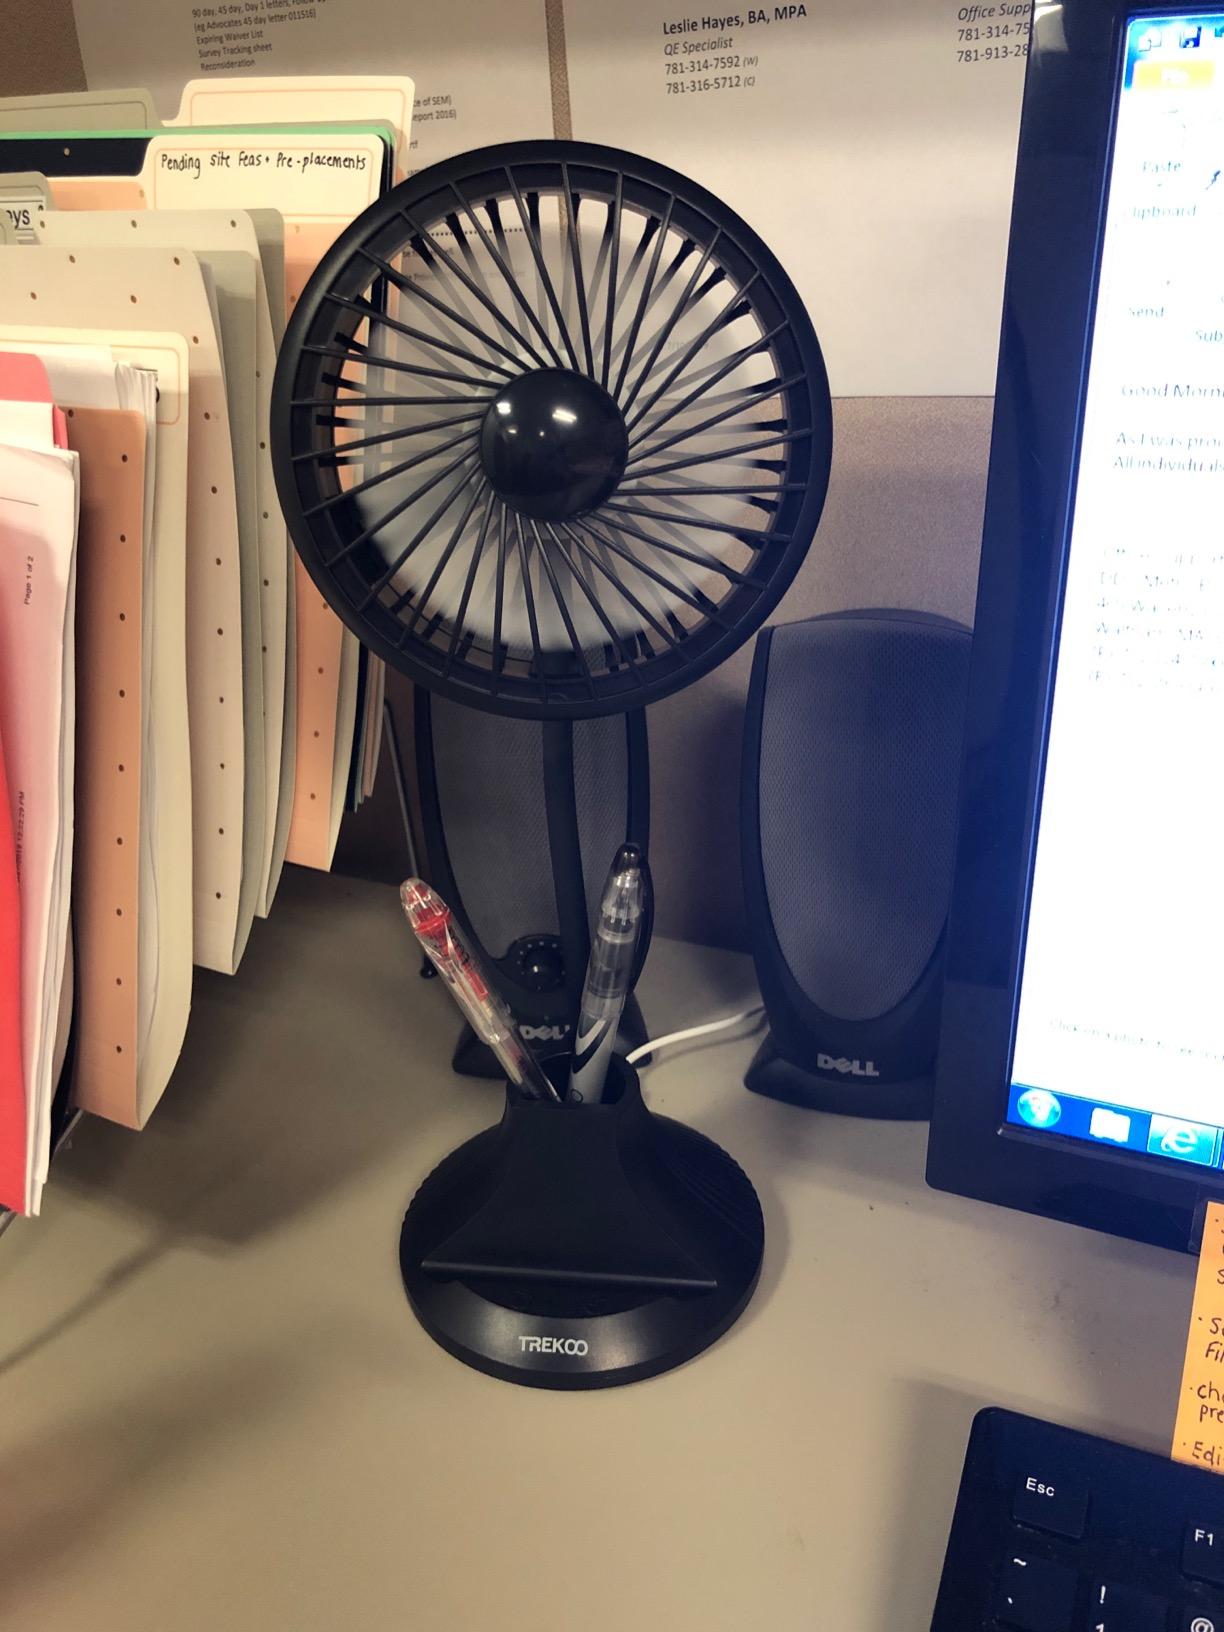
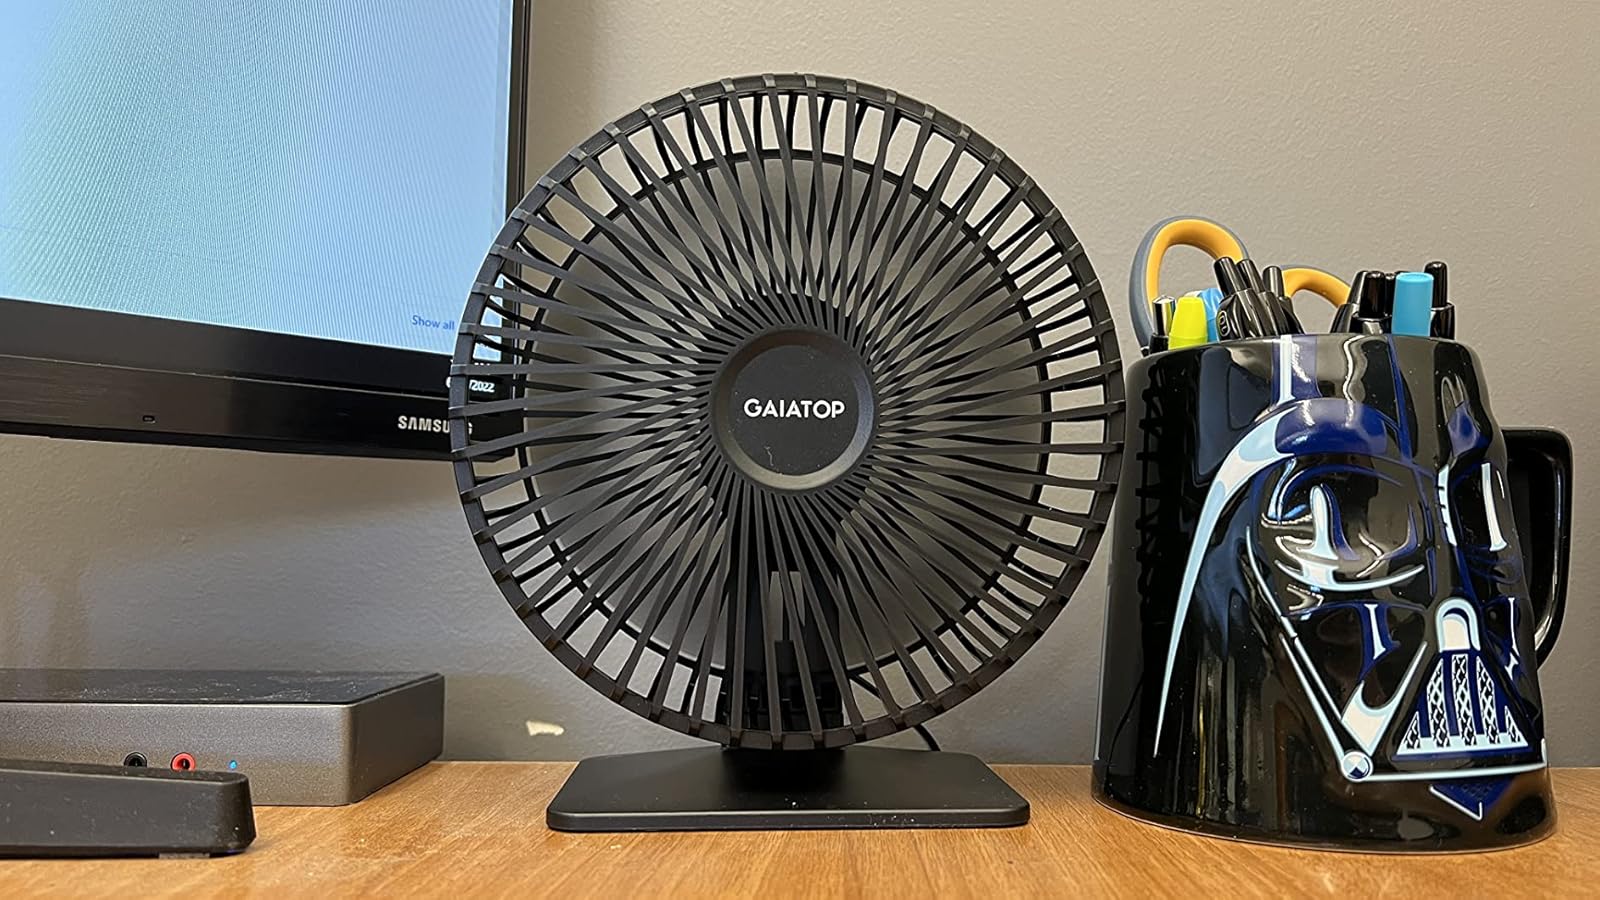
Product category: fan
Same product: no